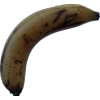
Label: banana